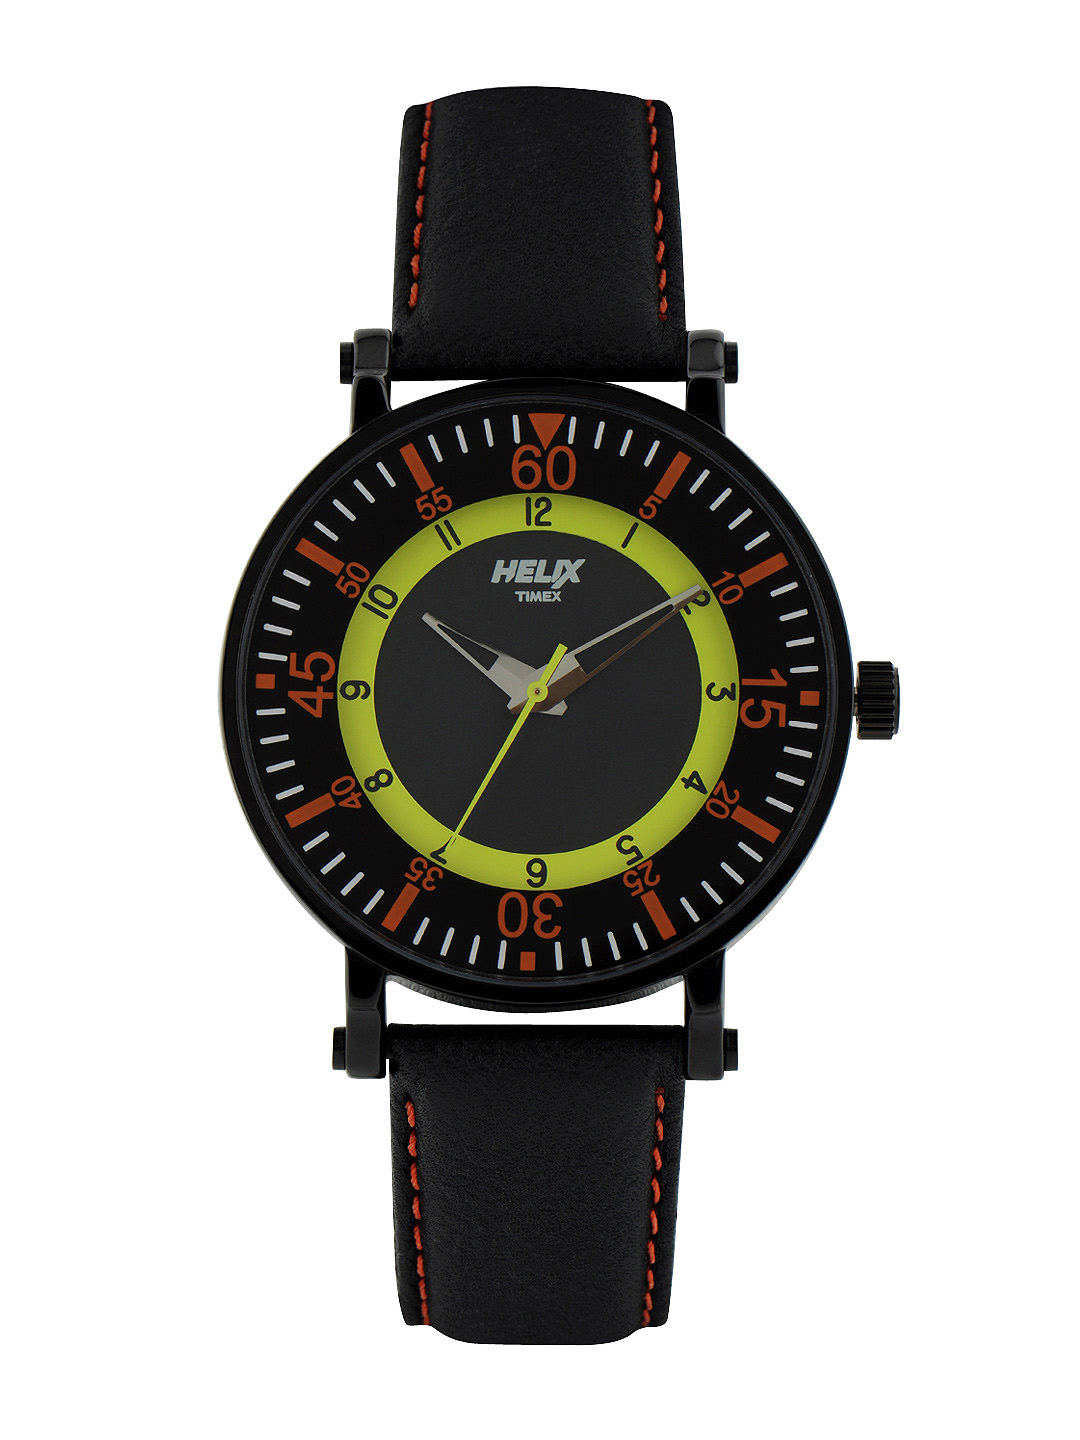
Timex Helix Men Black Dial Watch
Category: Accessories / Watches / Watches
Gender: Men
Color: Black
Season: Winter 2016
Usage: Casual